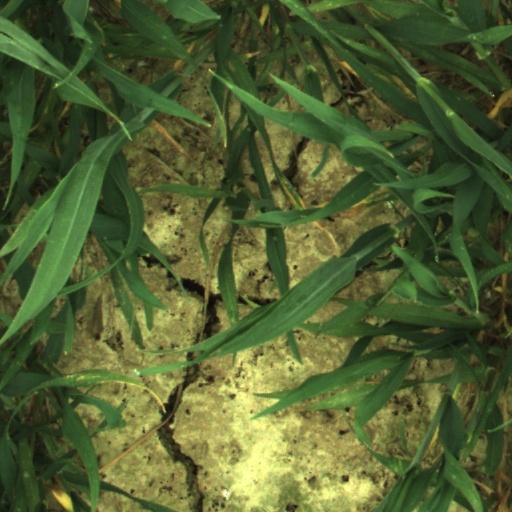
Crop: wheat